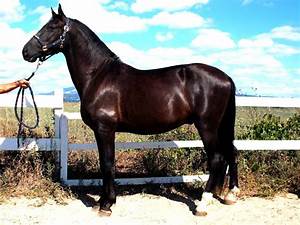
Label: cavallo